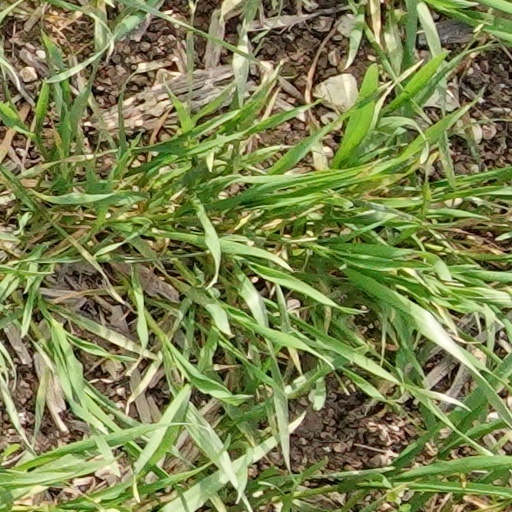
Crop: wheat